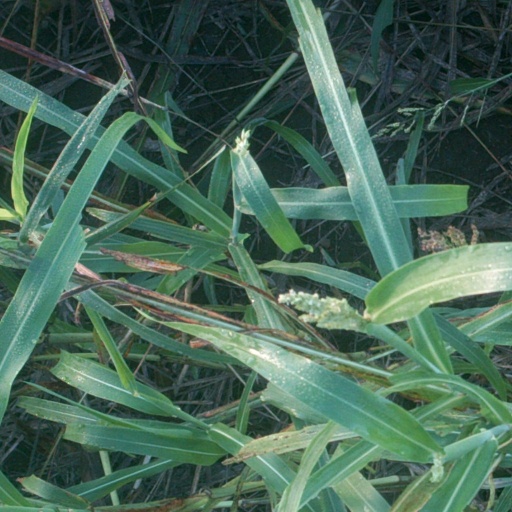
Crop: sorghum